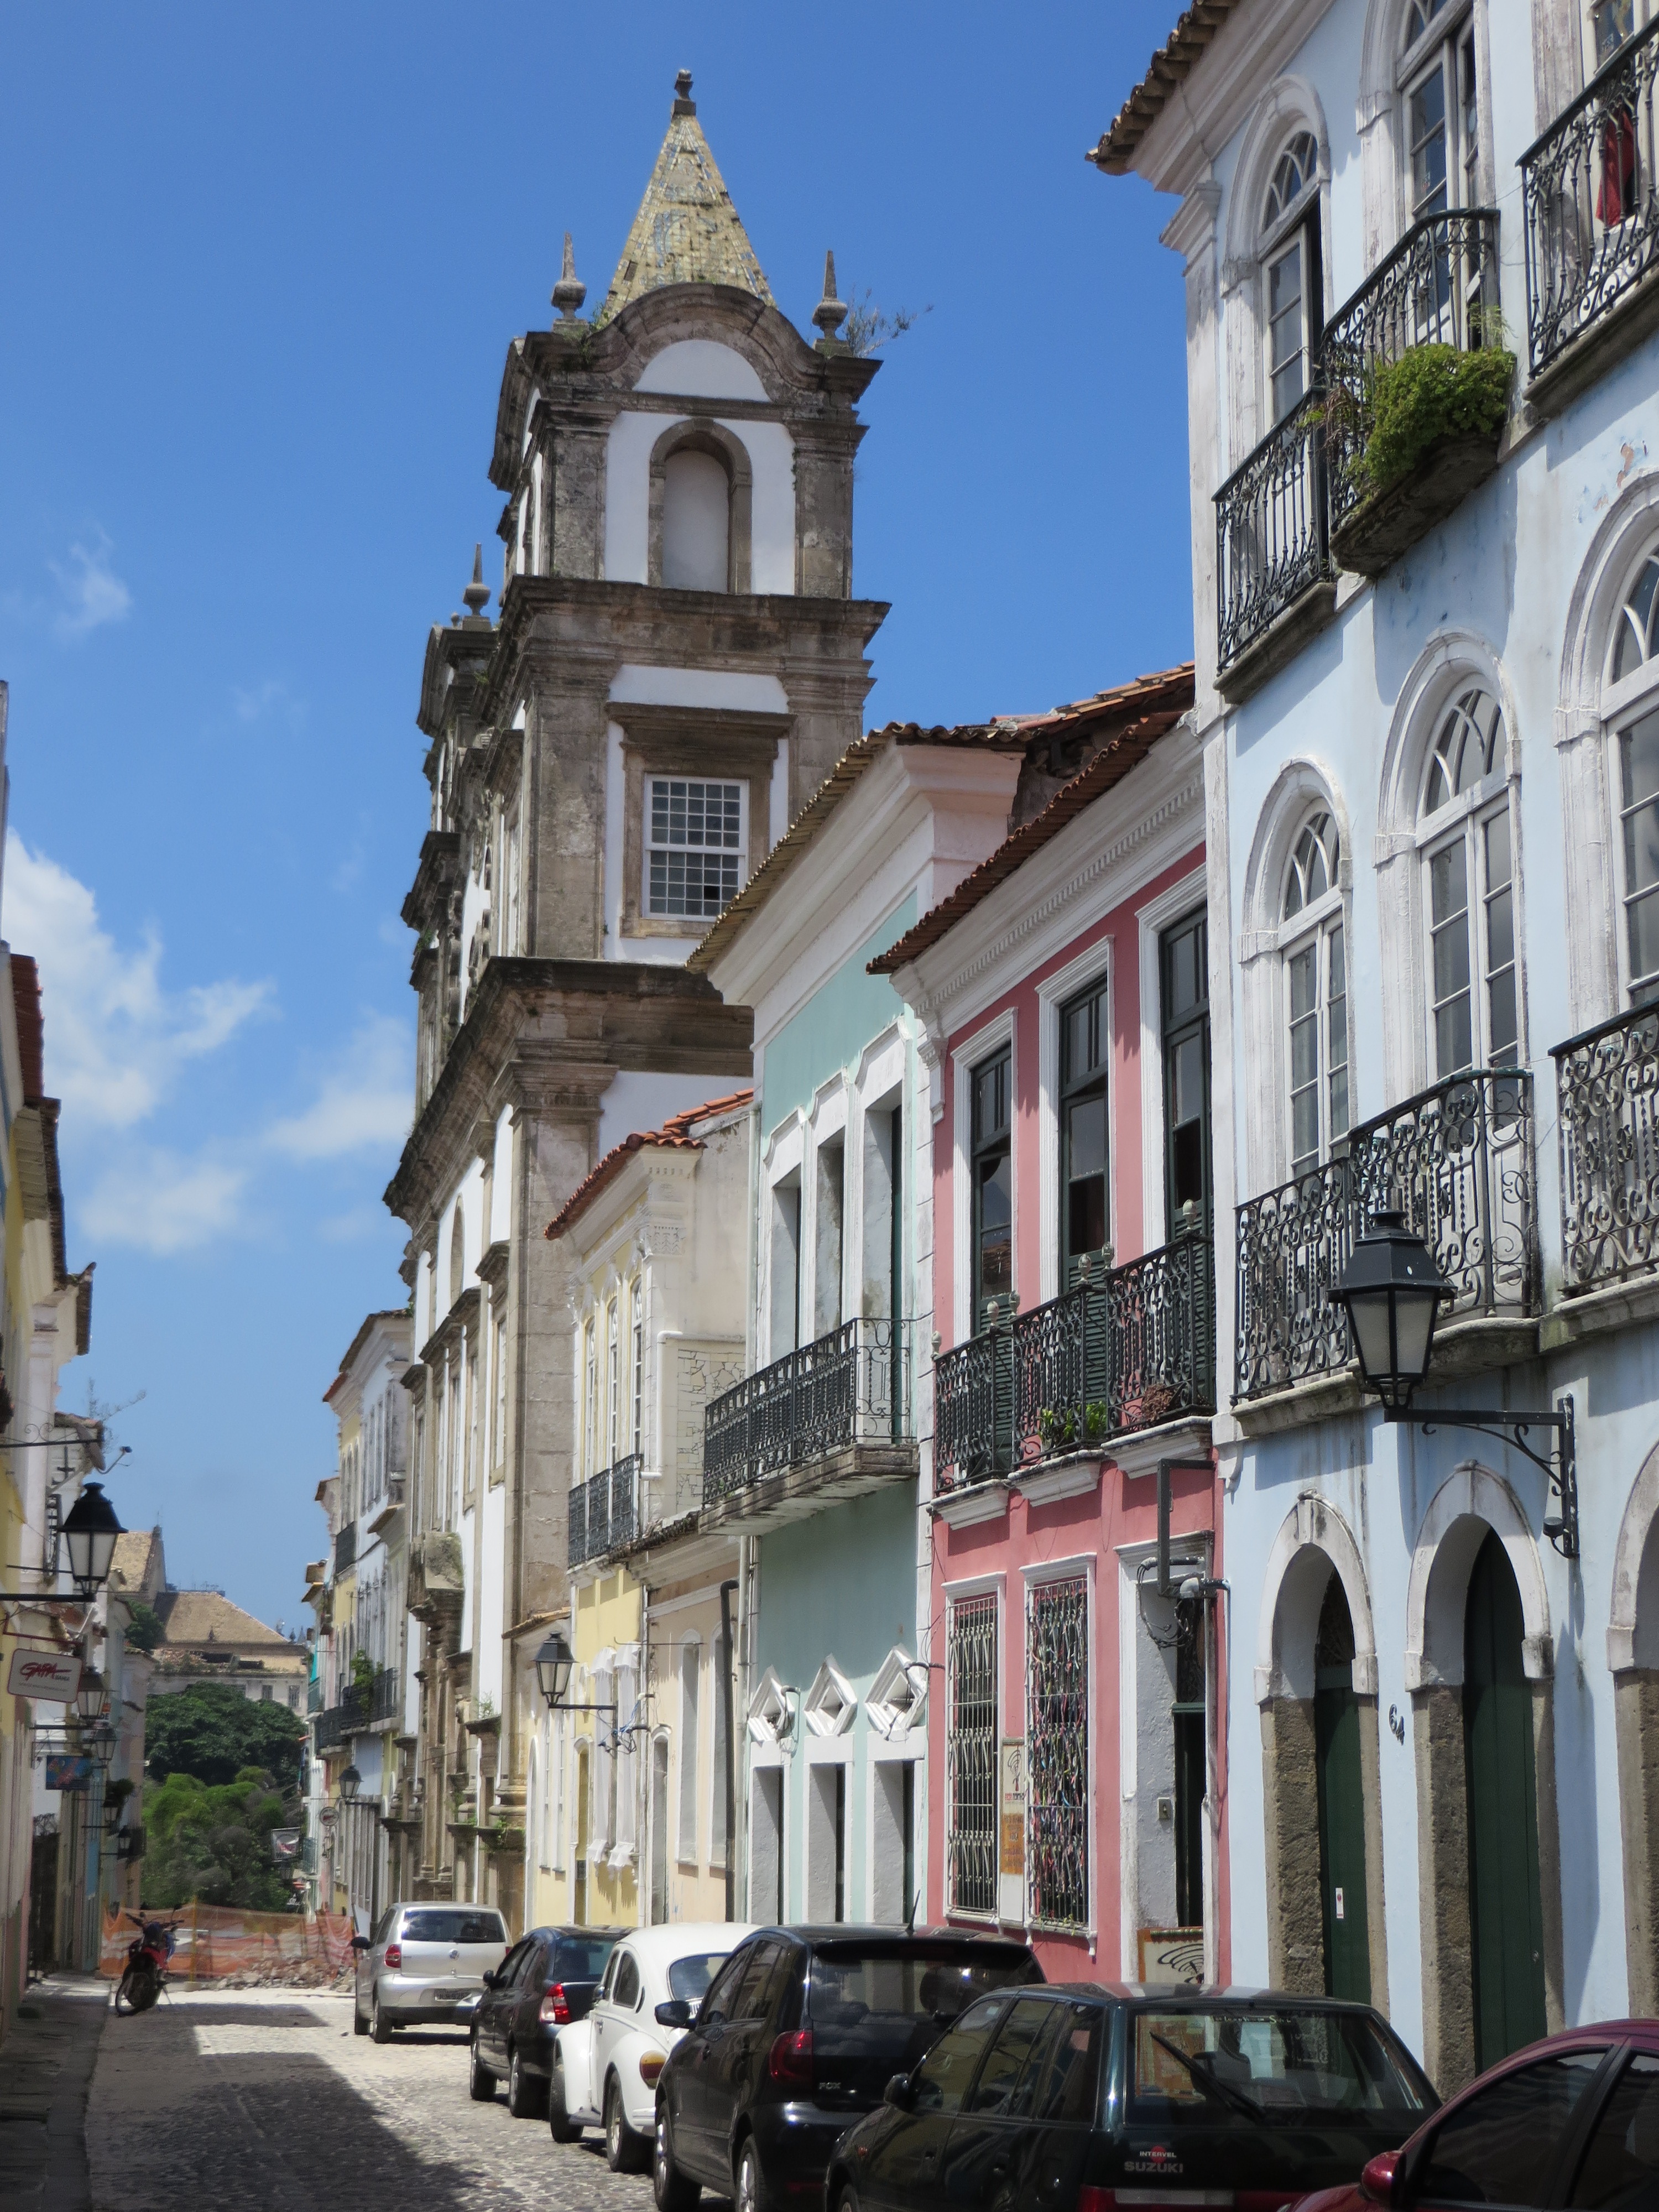
architecture, road, street, house, town, city, cityscape, downtown, landmark, facade, church, tourism, waterway, infrastructure, bahia, town square, neighbourhood, brazilwood, tours, residential area, uptown, bahia de todos los santos, salvador de bahia, human settlement